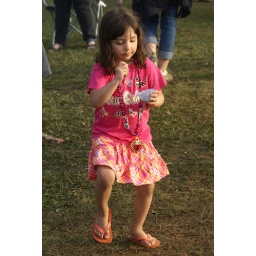
Dancing and eating at the jazz fest in her new orange flip-flops, NO t-shirt and jazz fest beads.